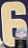
Number: 6